List of Neighbours characters introduced in 2018

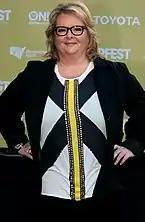
Magda Szubanski was introduced as Jemima in September.

Rafael visits the Lassiters Complex amid a 90s fancy dress party. He goes to The Waterhole and watches Paul Robinson from afar. After noticing that Paul has left his penthouse key card behind, Rafael takes it and lets himself into the penthouse. He watches on while Paul sleeps. Rafael checks into the Erinsborough Backpackers, and later enquires about a staff wanted poster in the pub. Sheila Canning (Colette Mann) gives him a trial shift. He befriends David Tanaka (Takaya Honda) after helping out with his mixed up meal order, and Sheila is impressed enough to hire him. Rafael asks Sheila about Paul and learns he owns a new housing development called Robinson Heights. David tries to flirt with Rafael and later asks him out for a drink. Rafael tells David that he was born in the UK, but spent a lot of time in South America as that is where his mother was born. Sheila lets Rafael know that David is Paul's son, so he cuts the date short and leaves. Rafael reports Robinson Heights for unsafe work practices. Mishti Sharma (Scarlet Vas) catches Rafael breaking into the building site and he asks her to charge Paul with murder. He explains that his mother died during a fire in a factory owned by Paul. He gleaned from his mother's diary that the factory was unsafe, so he blames Paul for her death. Mishti later tells Rafael that she has been unable to find anything to support his claim, and there is nothing she can do.